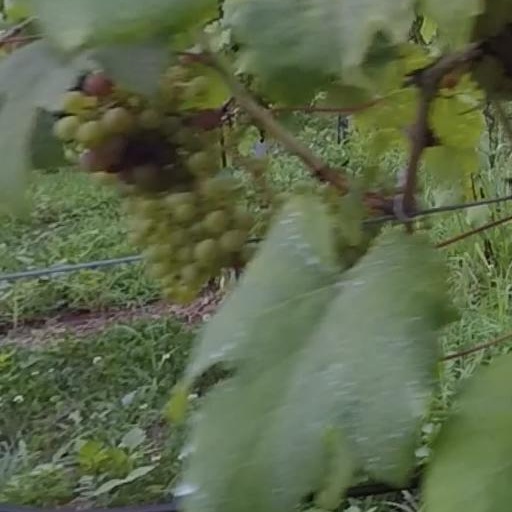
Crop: grape